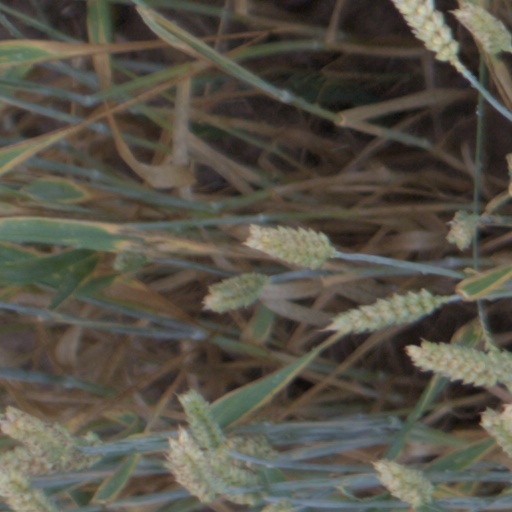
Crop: wheat